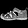
Label: Sandal